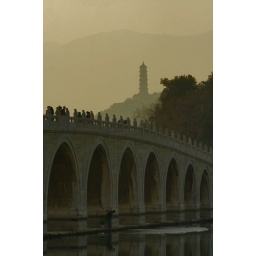
Had to cross over to the darkside to pull that mountain range out of highlight soup.